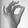
ASL letter: F